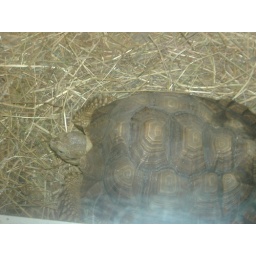
A turtle in the reptile house at the zoo.